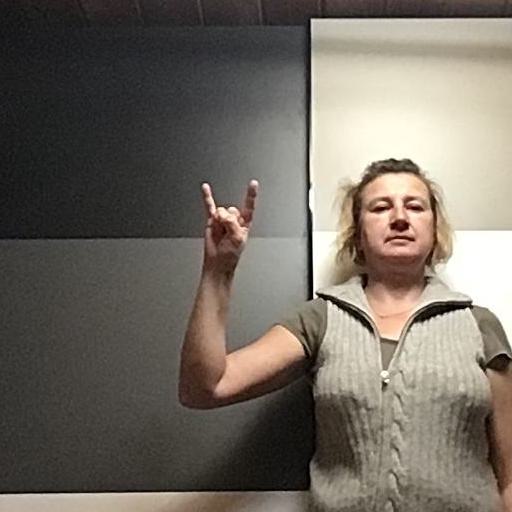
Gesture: rock